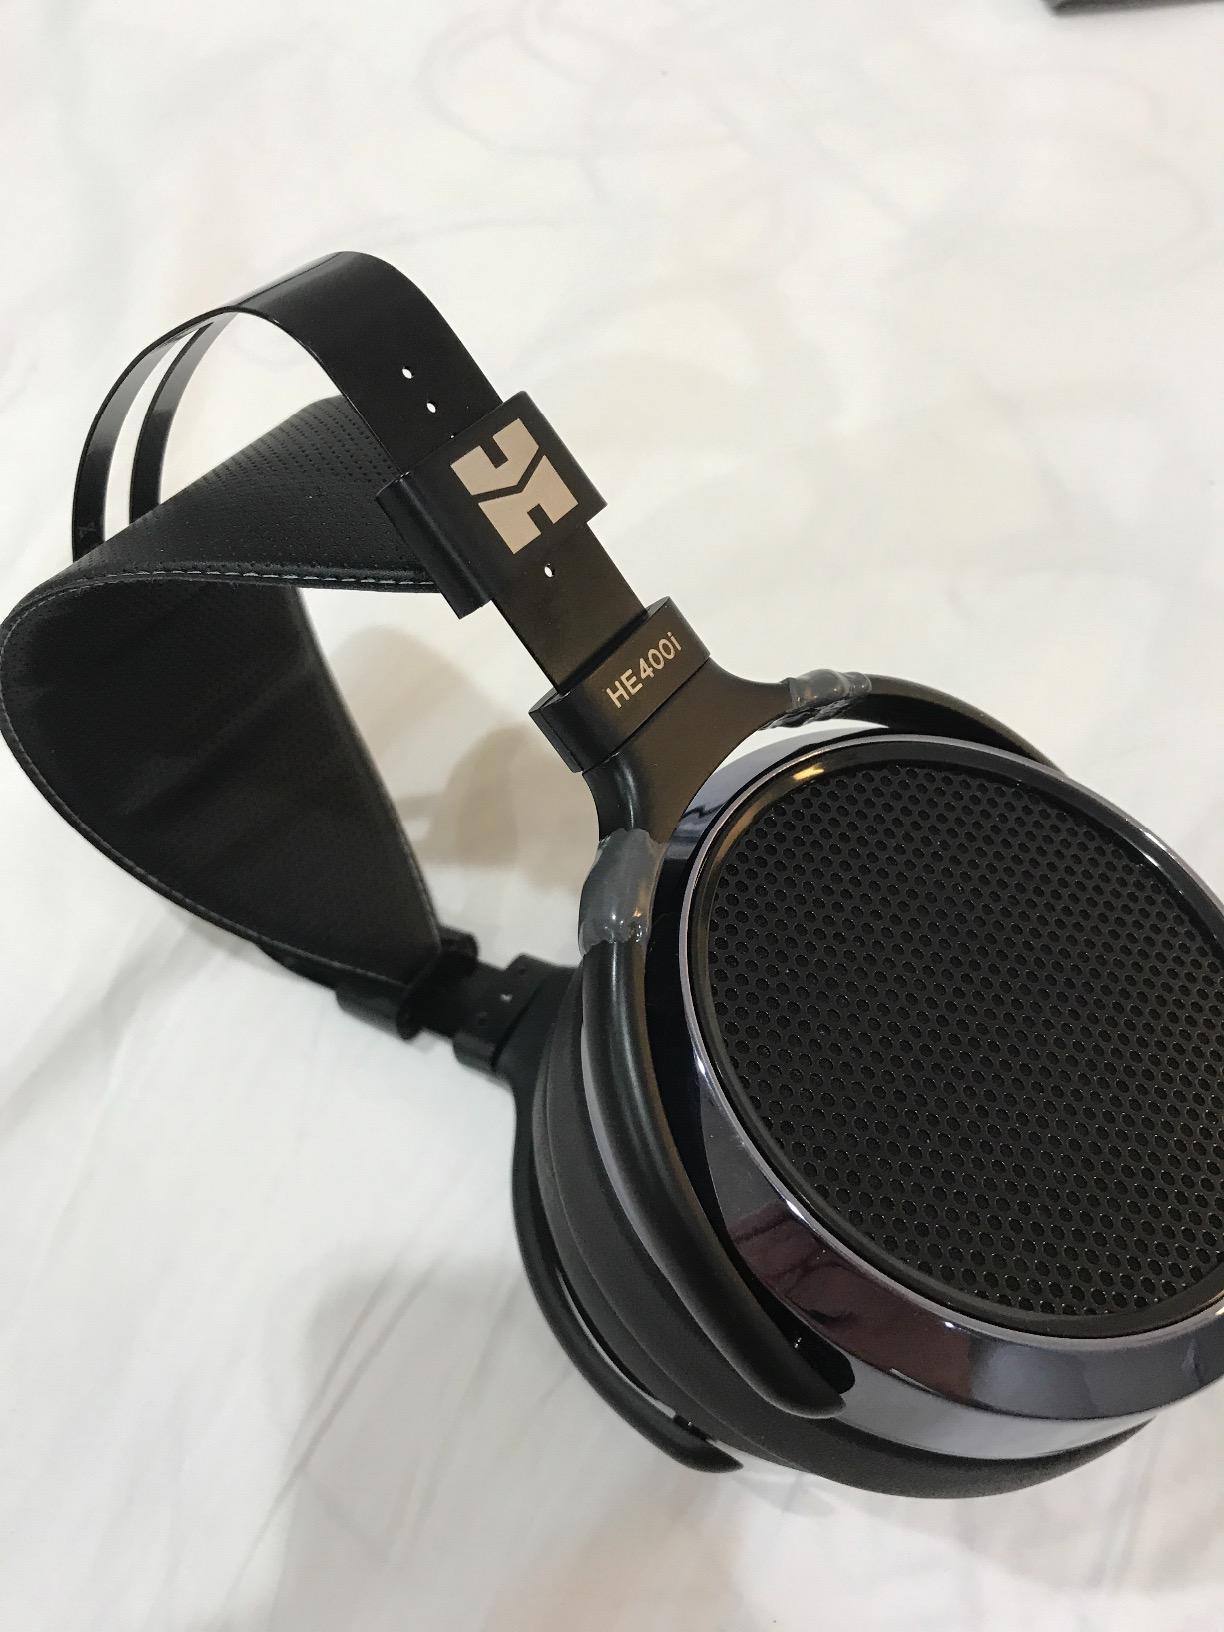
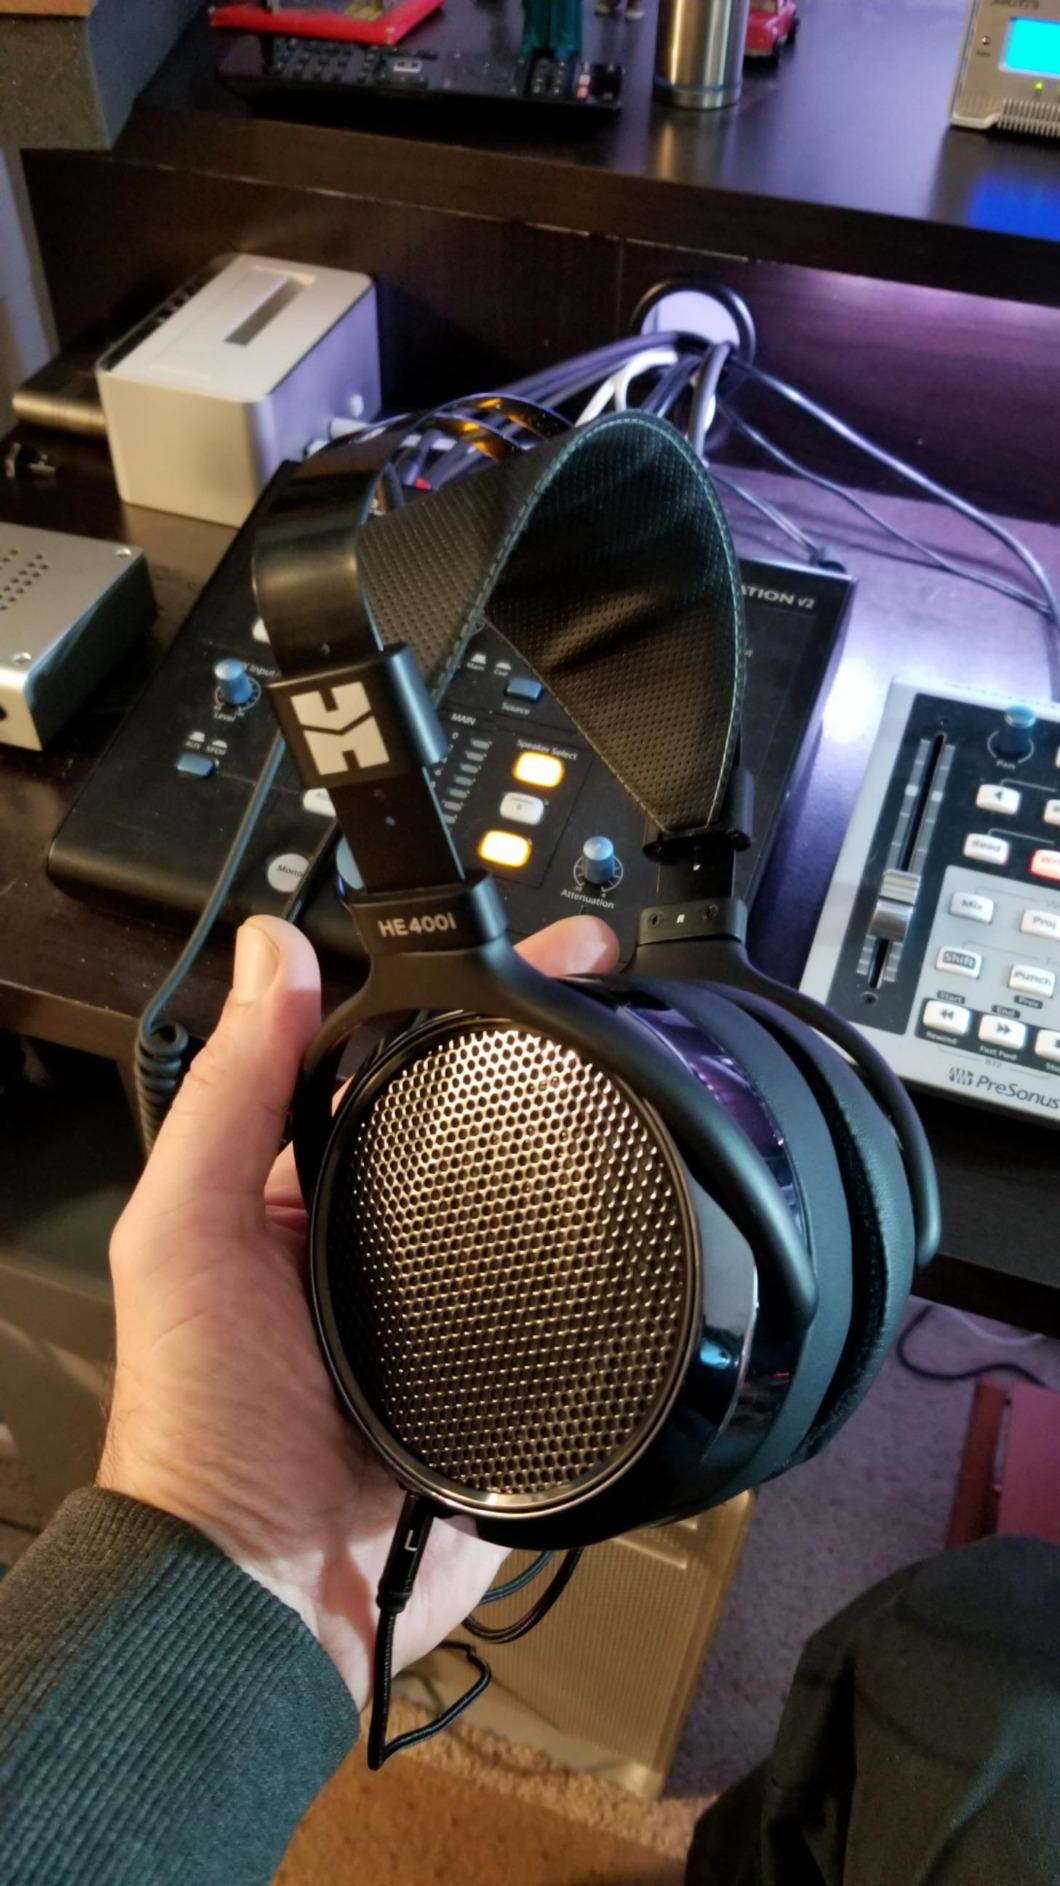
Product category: headphones
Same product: yes